W. E. B. Du Bois

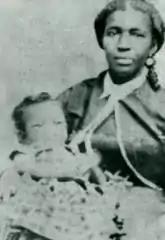
Du Bois as an infant with his mother

William Du Bois claimed Elizabeth Freeman as his relative; he wrote that she had married his great-grandfather Jack Burghardt. But Freeman was 20 years older than Burghardt, and no record of such a marriage has been found. It may have been Freeman's daughter, Betsy Humphrey, who married Burghardt after her first husband, Jonah Humphrey, left the area "around 1811", and after Burghardt's first wife died ( 1810). If so, Freeman would have been William Du Bois's step-great-great-grandmother. Anecdotal evidence supports Humphrey's marrying Burghardt; a close relationship of some form is likely.